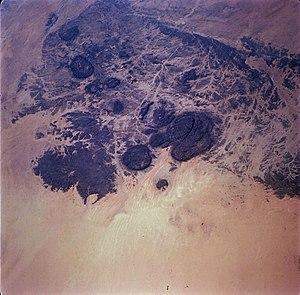
Les monts Bagzane sont un plateau d'origine volcanique du massif de l'Aïr, d'une superficie d'environ 600 km², qui comprend le mont Indoukat-n-Taglès, point culminant du Niger.
Le massif de l'Aïr, est un massif montagneux situé au Niger, en Afrique, dans l'écorégion du Sahara. Situé au nord du 17ᵉ parallèle, il couvre une superficie de 70 000 km². Il se présente comme un vaste plateau compris entre 500 et 900 mètres d’altitude où dominent des étendues planes, parsemé de sommets isolés de nature granitique, parfois surmontés d'édifices volcaniques.
Olea europaea subsp. laperrinei ou Olivier de Laperrine, l'Aleo des Touaregs, est une Oleacée endémique des régions montagneuses du Sahara central. Ce végétal appartient au genre Olea, espèce europaea, sous-espèce laperrinei. Il fait partie du « complexe de l'olive » qui regroupe les populations d'oliviers du bassin méditerranéen et de l'Afrique sub-saharienne